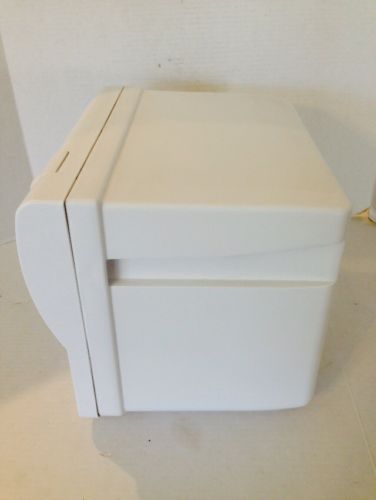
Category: coffee maker